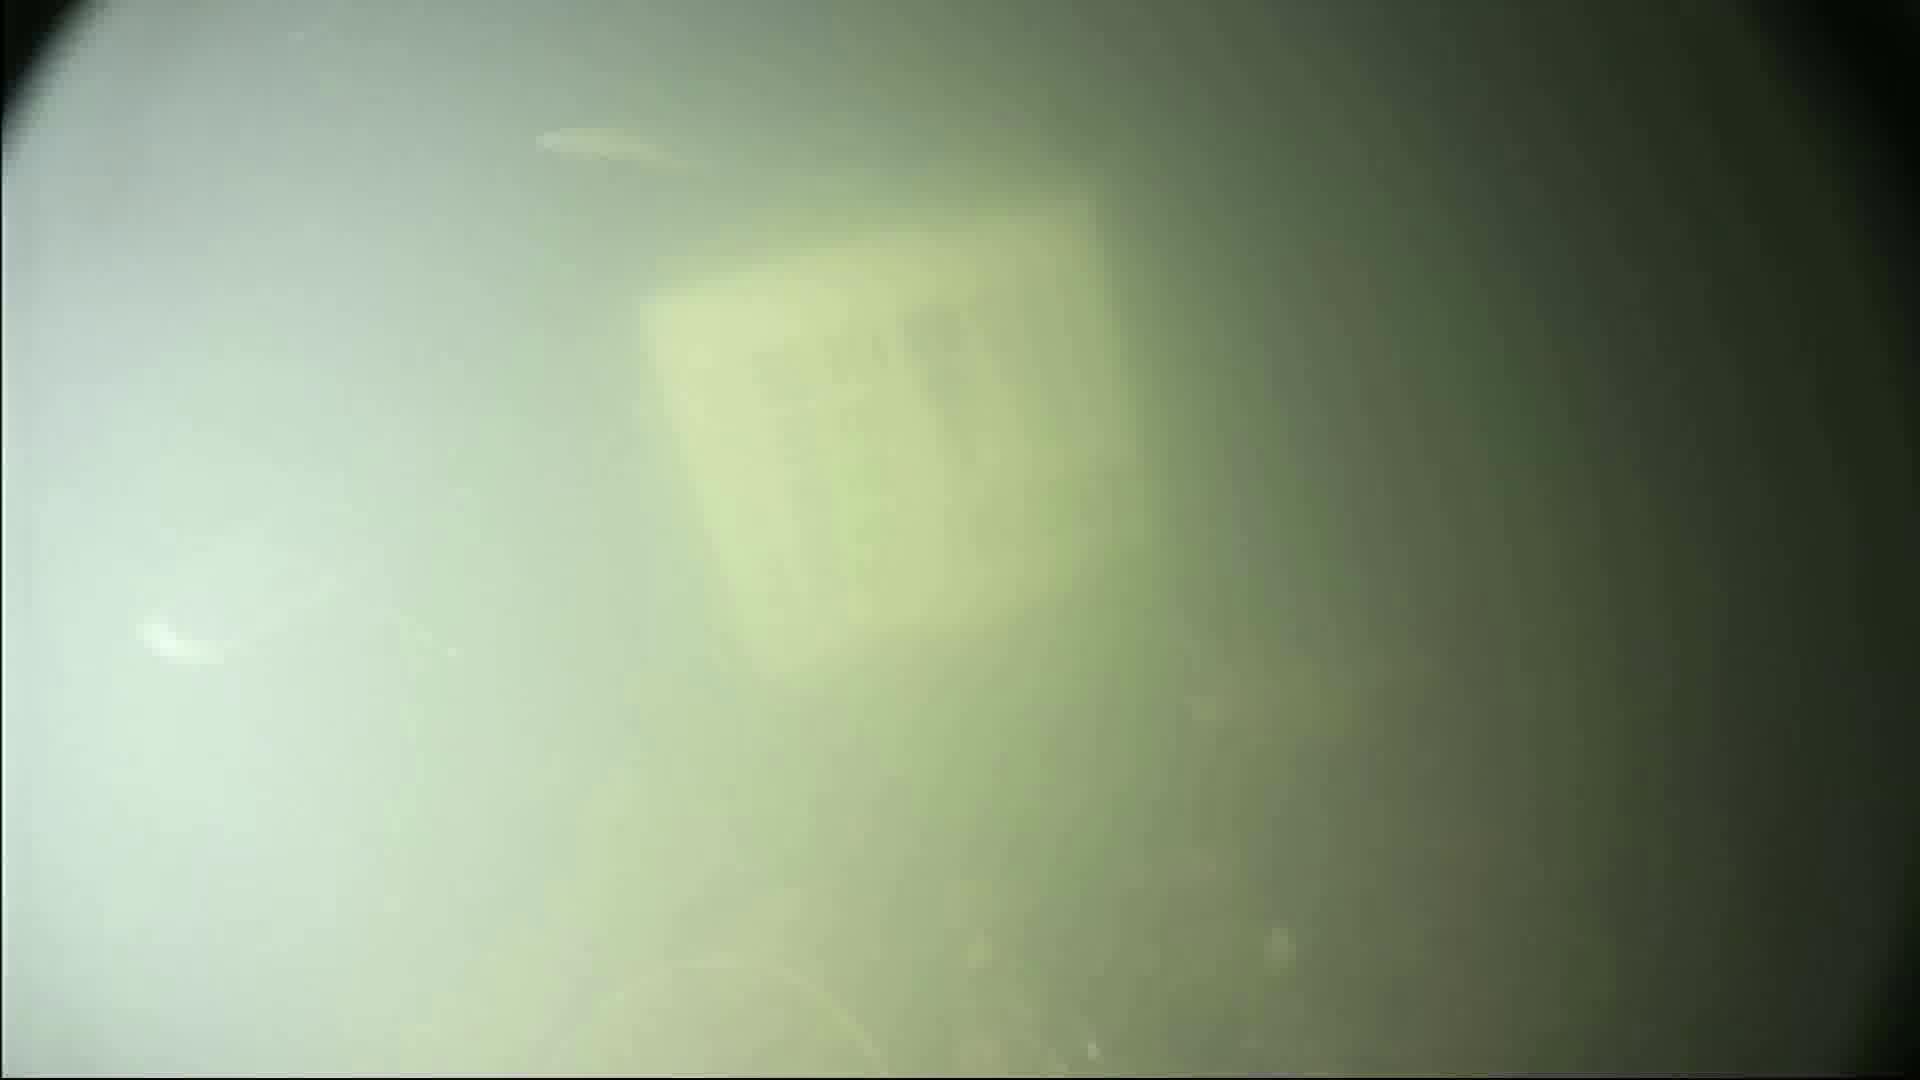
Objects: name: shrimp
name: small_fish